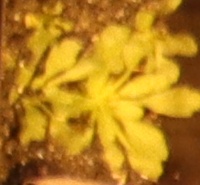
Label: Horseweed